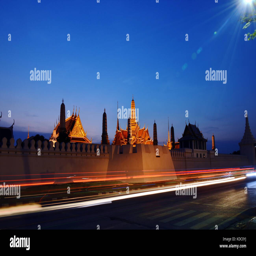
type of place of worship of the landmark in night